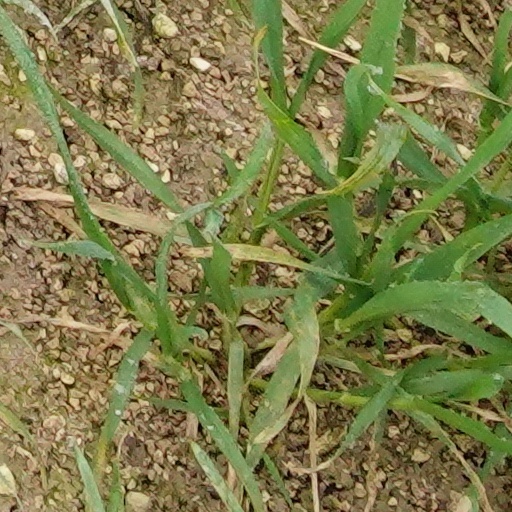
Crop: wheat